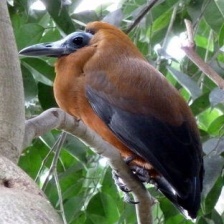
Species: CAPUCHINBIRD
Scientific name: PERISSOCEPHALUS TRICOLOR